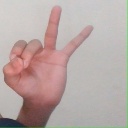
अक्षर: ण